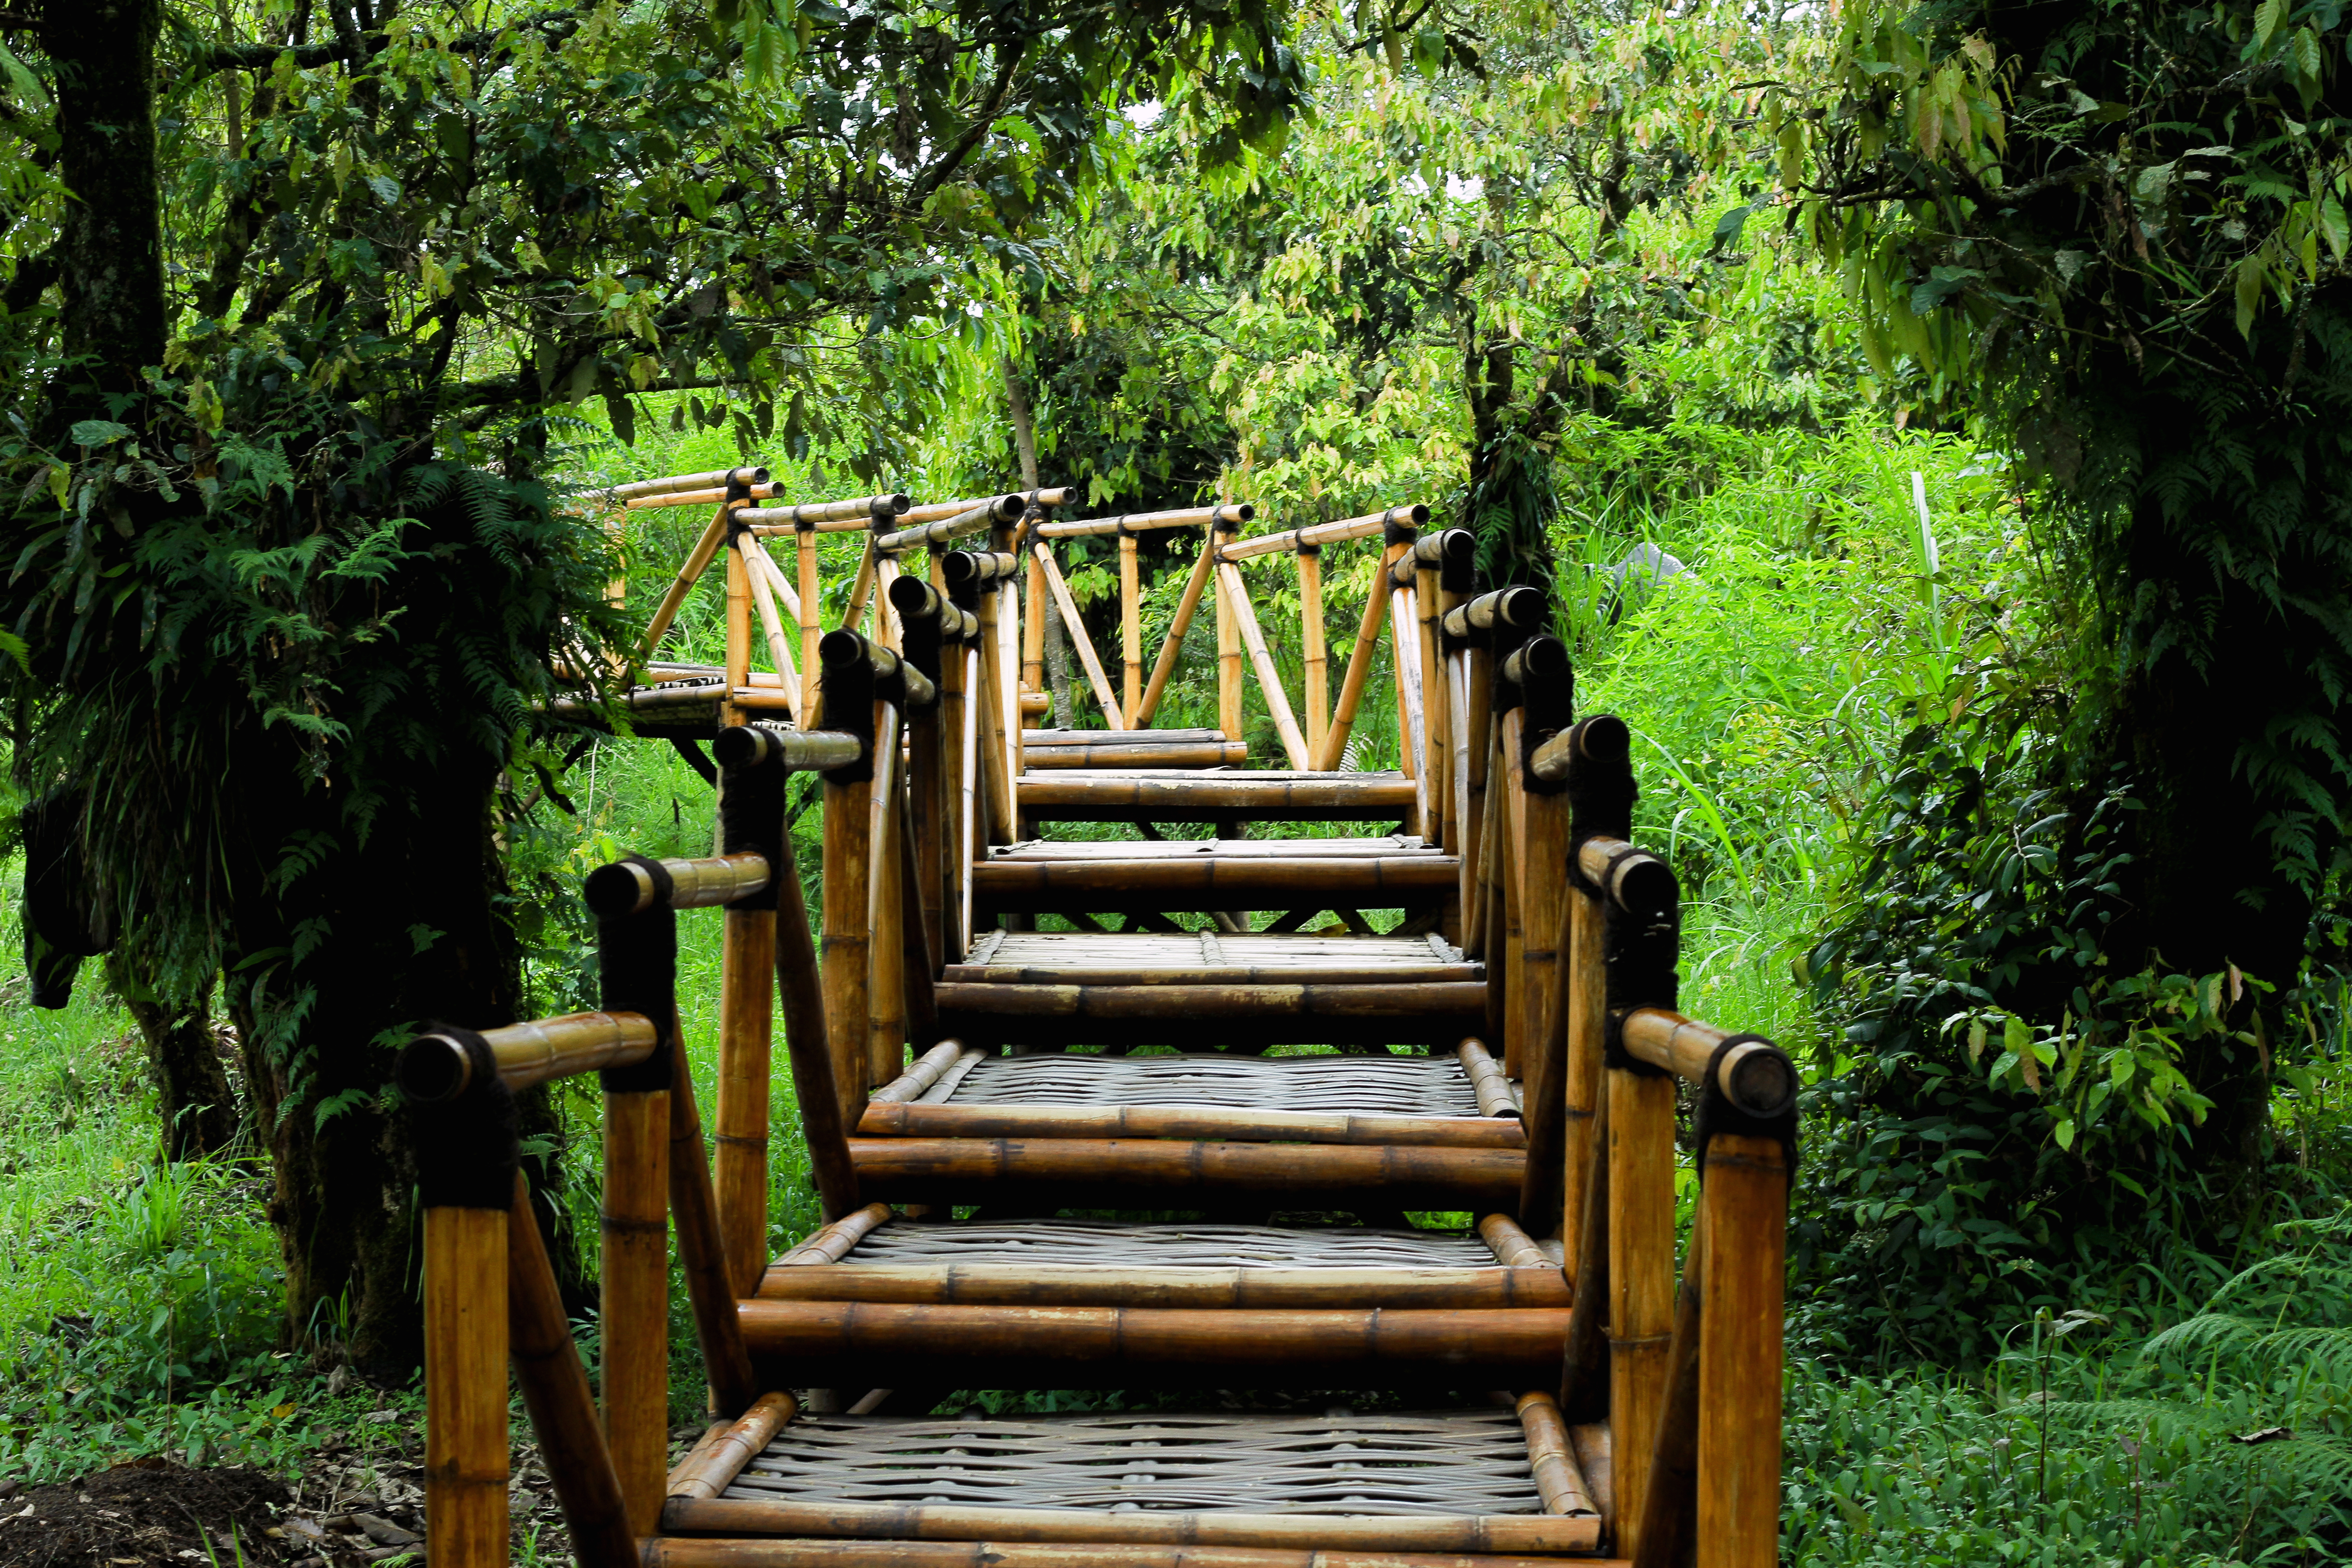
forest, bridge, island, green, vegetation, nature, nature reserve, natural environment, tree, natural landscape, wood, botany, walkway, jungle, stairs, grass, plant, woodland, rainforest, furniture, old growth forest, trail, bench, valdivian temperate rain forest, state park, national park, landscape, leisure, path, log bridge, chair, boardwalk